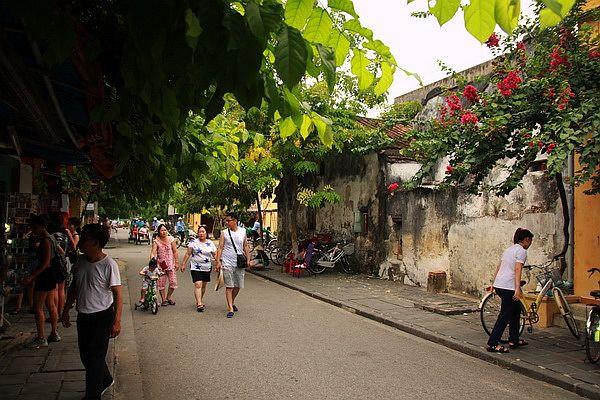
người đàn ông mặc áo trắng đang đi trong lòng đường thì đeo một chiếc túi đeo chéo màu đen